Alfredo Aguilar

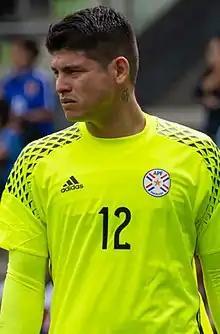
Aguilar with Paraguay in 2018

Alfredo Ariel Aguilar (born 18 July 1988) is a Paraguayan professional footballer who plays as a goalkeeper for Paraguayan Primera División club Sportivo Luqueño.